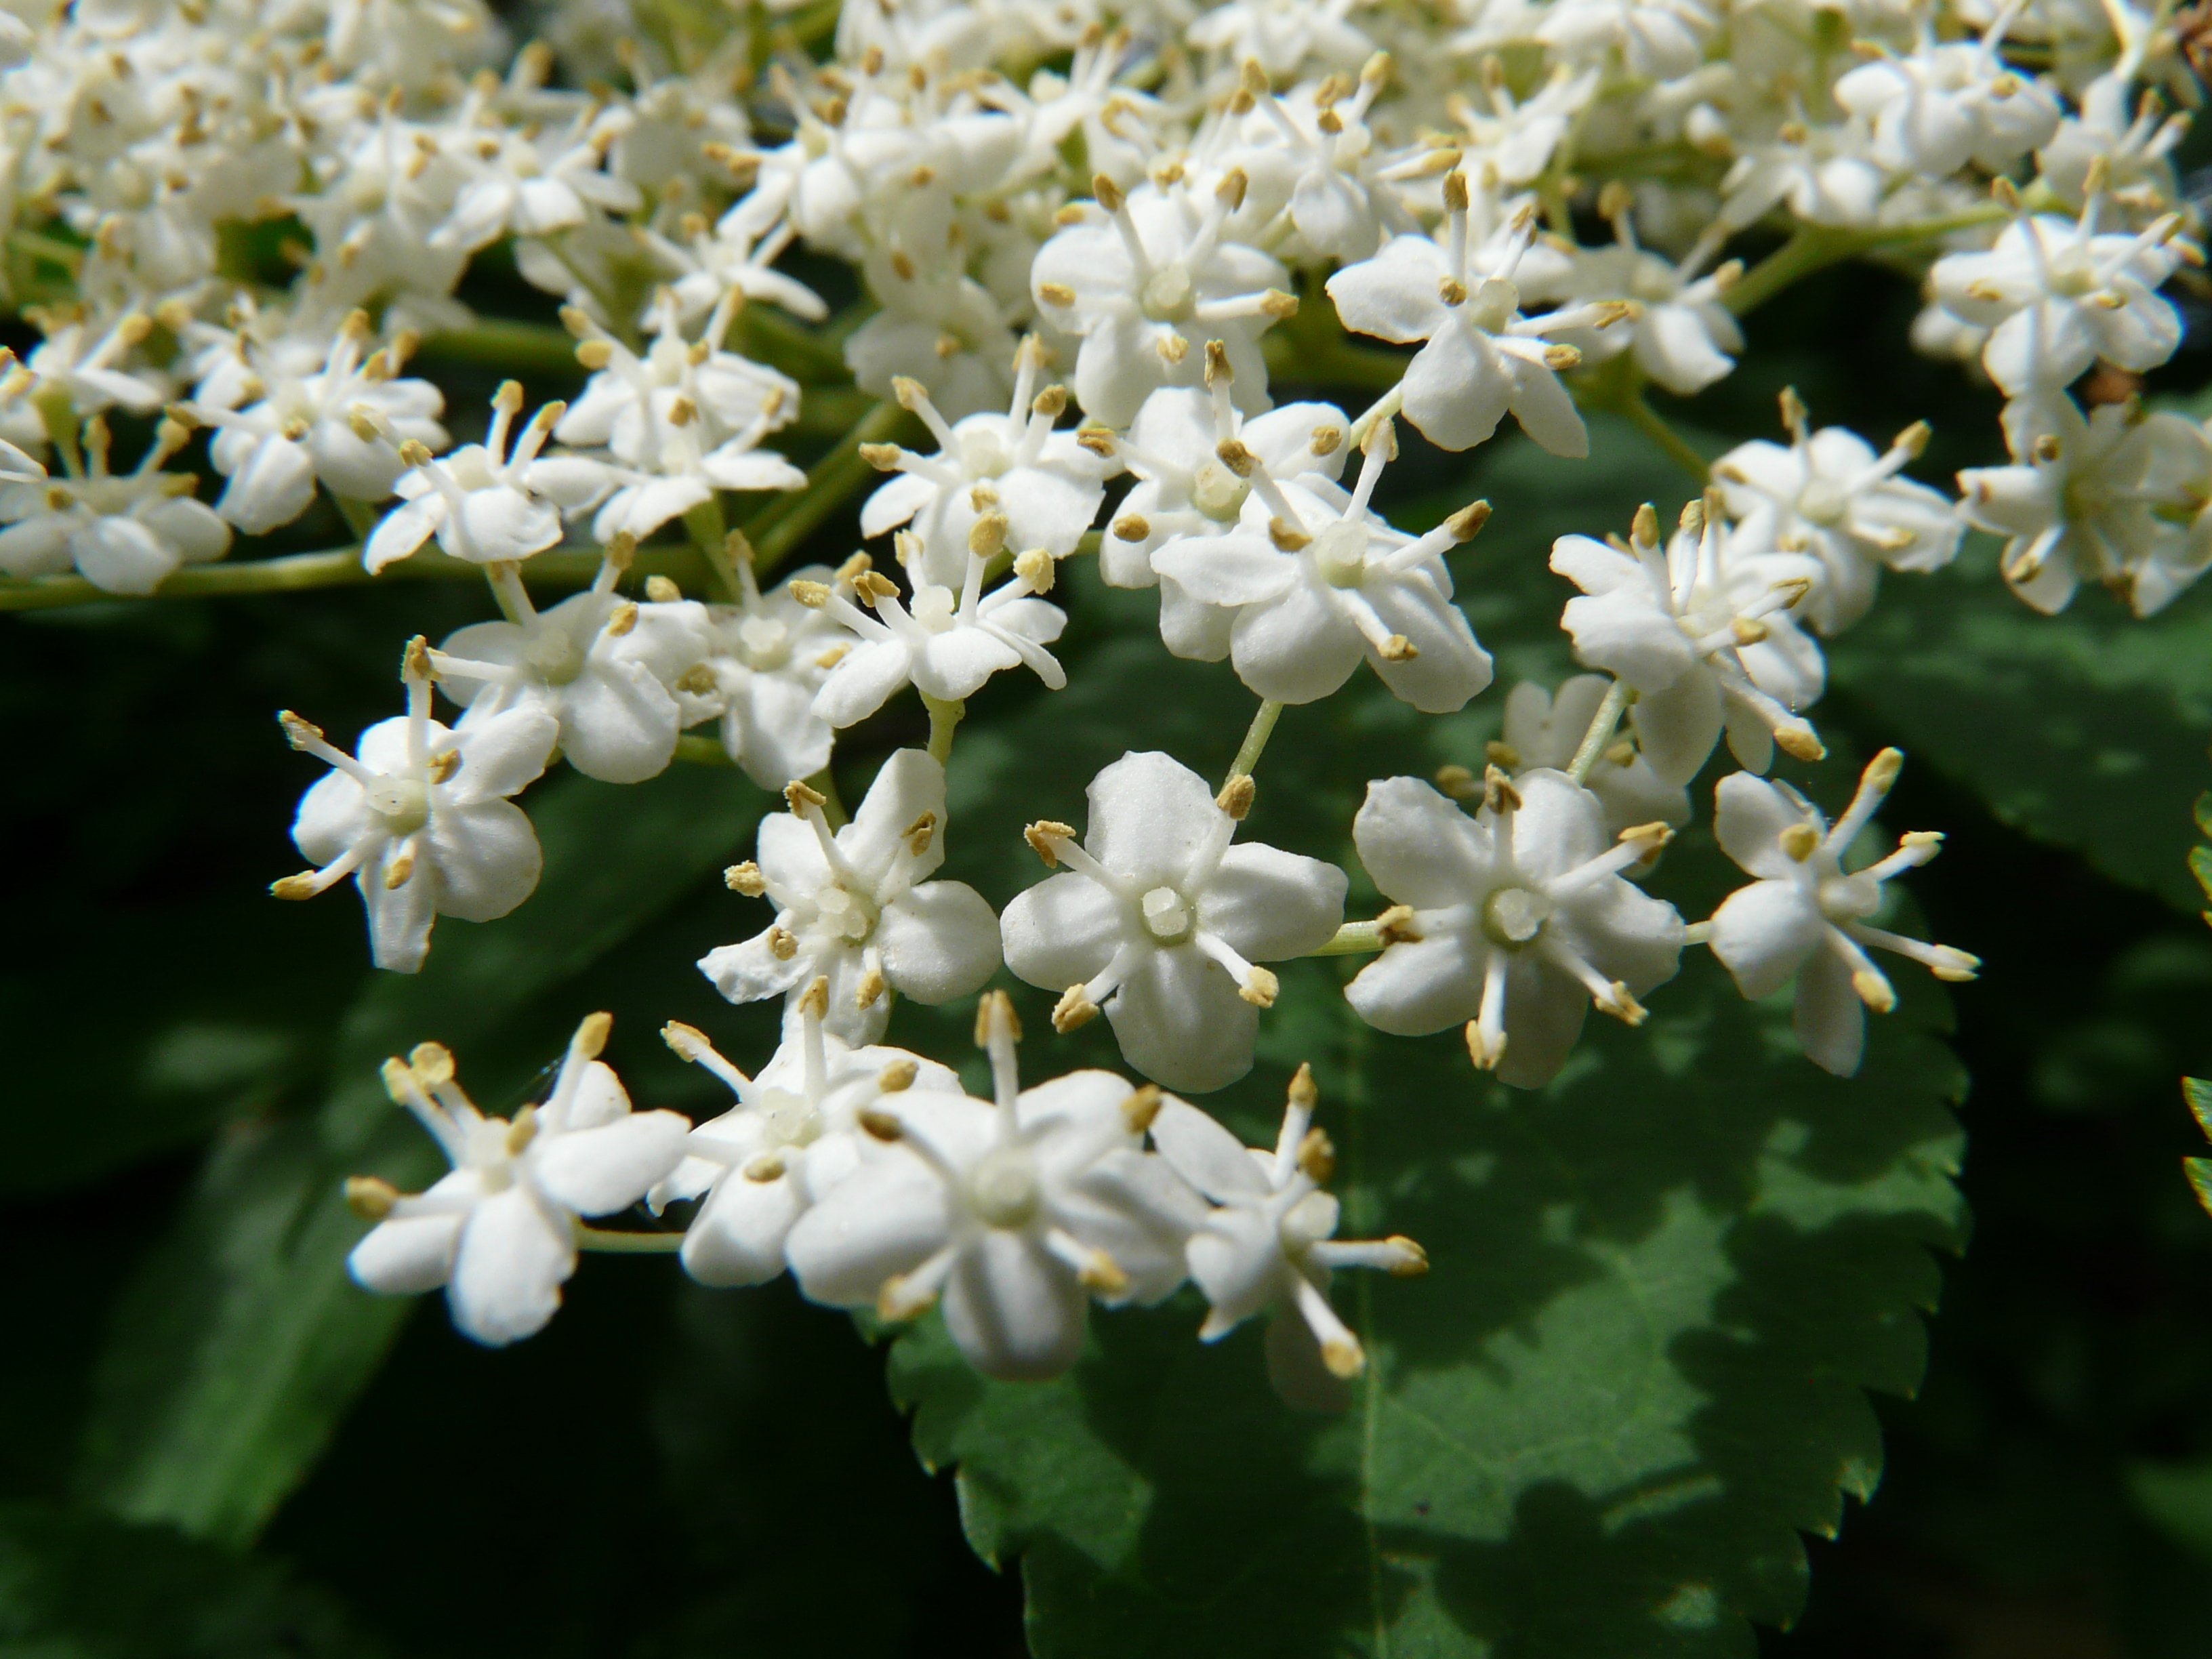
tree, blossom, plant, white, flower, bloom, bush, herb, produce, botany, flora, wildflower, elder, shrub, jasmine, flowering plant, black elderberry, subshrub, land plant